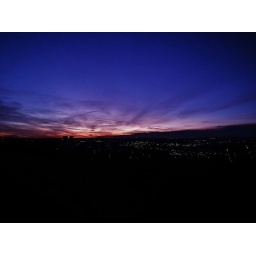
nice blue and red sunset over cottingly